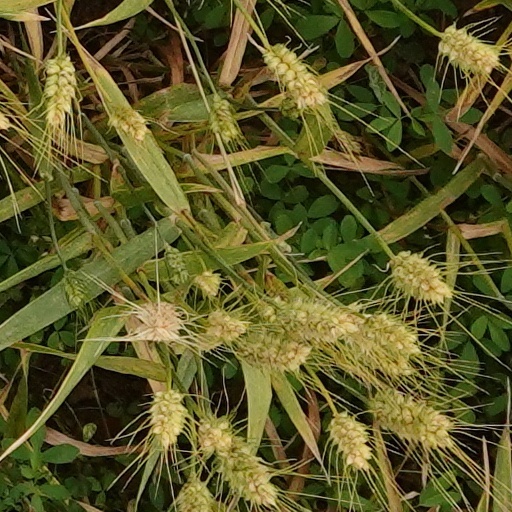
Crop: wheat